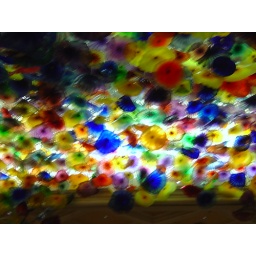
Cool glass flower thingies on the roof in the Bellagio.